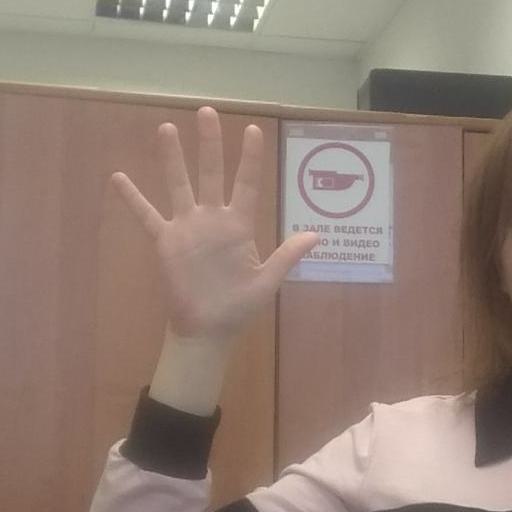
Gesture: palm